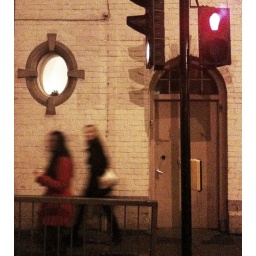
Nice juxtaposition of girl in red and street lamp